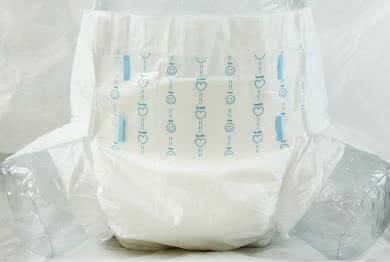
Label: trash